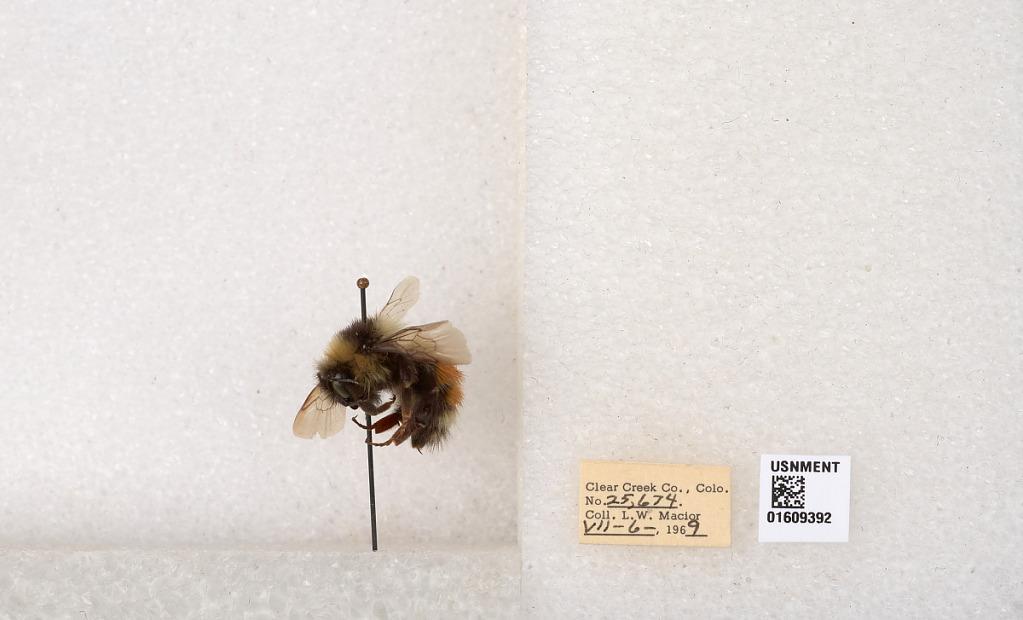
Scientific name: Bombus (Pyrobombus) sylvicola Kirby
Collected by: L. Macior
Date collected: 1969-7-6
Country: United States
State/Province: Colorado
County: Clear Creek
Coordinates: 39.6856, -105.645